Hadleigh Farm

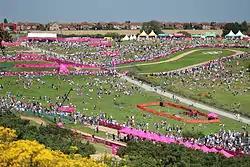
Lower parts of the Hadleigh Farm venue during the Olympics, on the day of the women's cross-country cycling.

Hadleigh Farm was confirmed in 2008 as the venue for the mountain biking competitions of the cycling programme of the 2012 Summer Olympics. The original proposed venue at Weald Country Park had been deemed insufficiently challenging by the UCI, who were described as being delighted with Hadleigh.